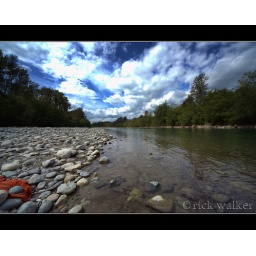
...we see that some fisherman dude secured his shirt under a rock and then forgot it